Plymouth Pavilions

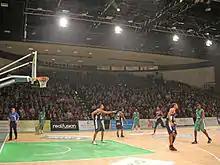
Main arena, home to the Plymouth City Patriots.

The arena was home to the Plymouth Raiders professional basketball team, who competed in the elite British Basketball League. The Raiders had one of the biggest fan bases in British basketball, and games were often played in front of sell-out crowds of up to 1,480 people. The arena had been home to the Raiders since 1996, when the team moved in from the nearby Mayflower Centre looking for a bigger venue to play at.